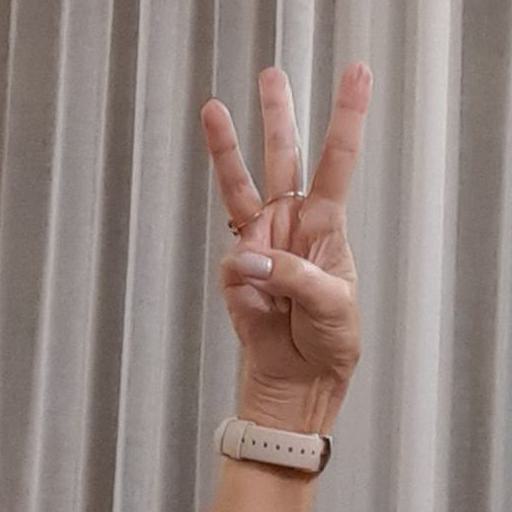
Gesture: three